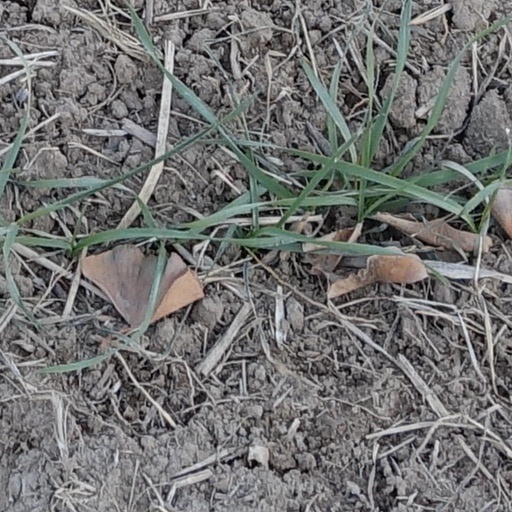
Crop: wheat